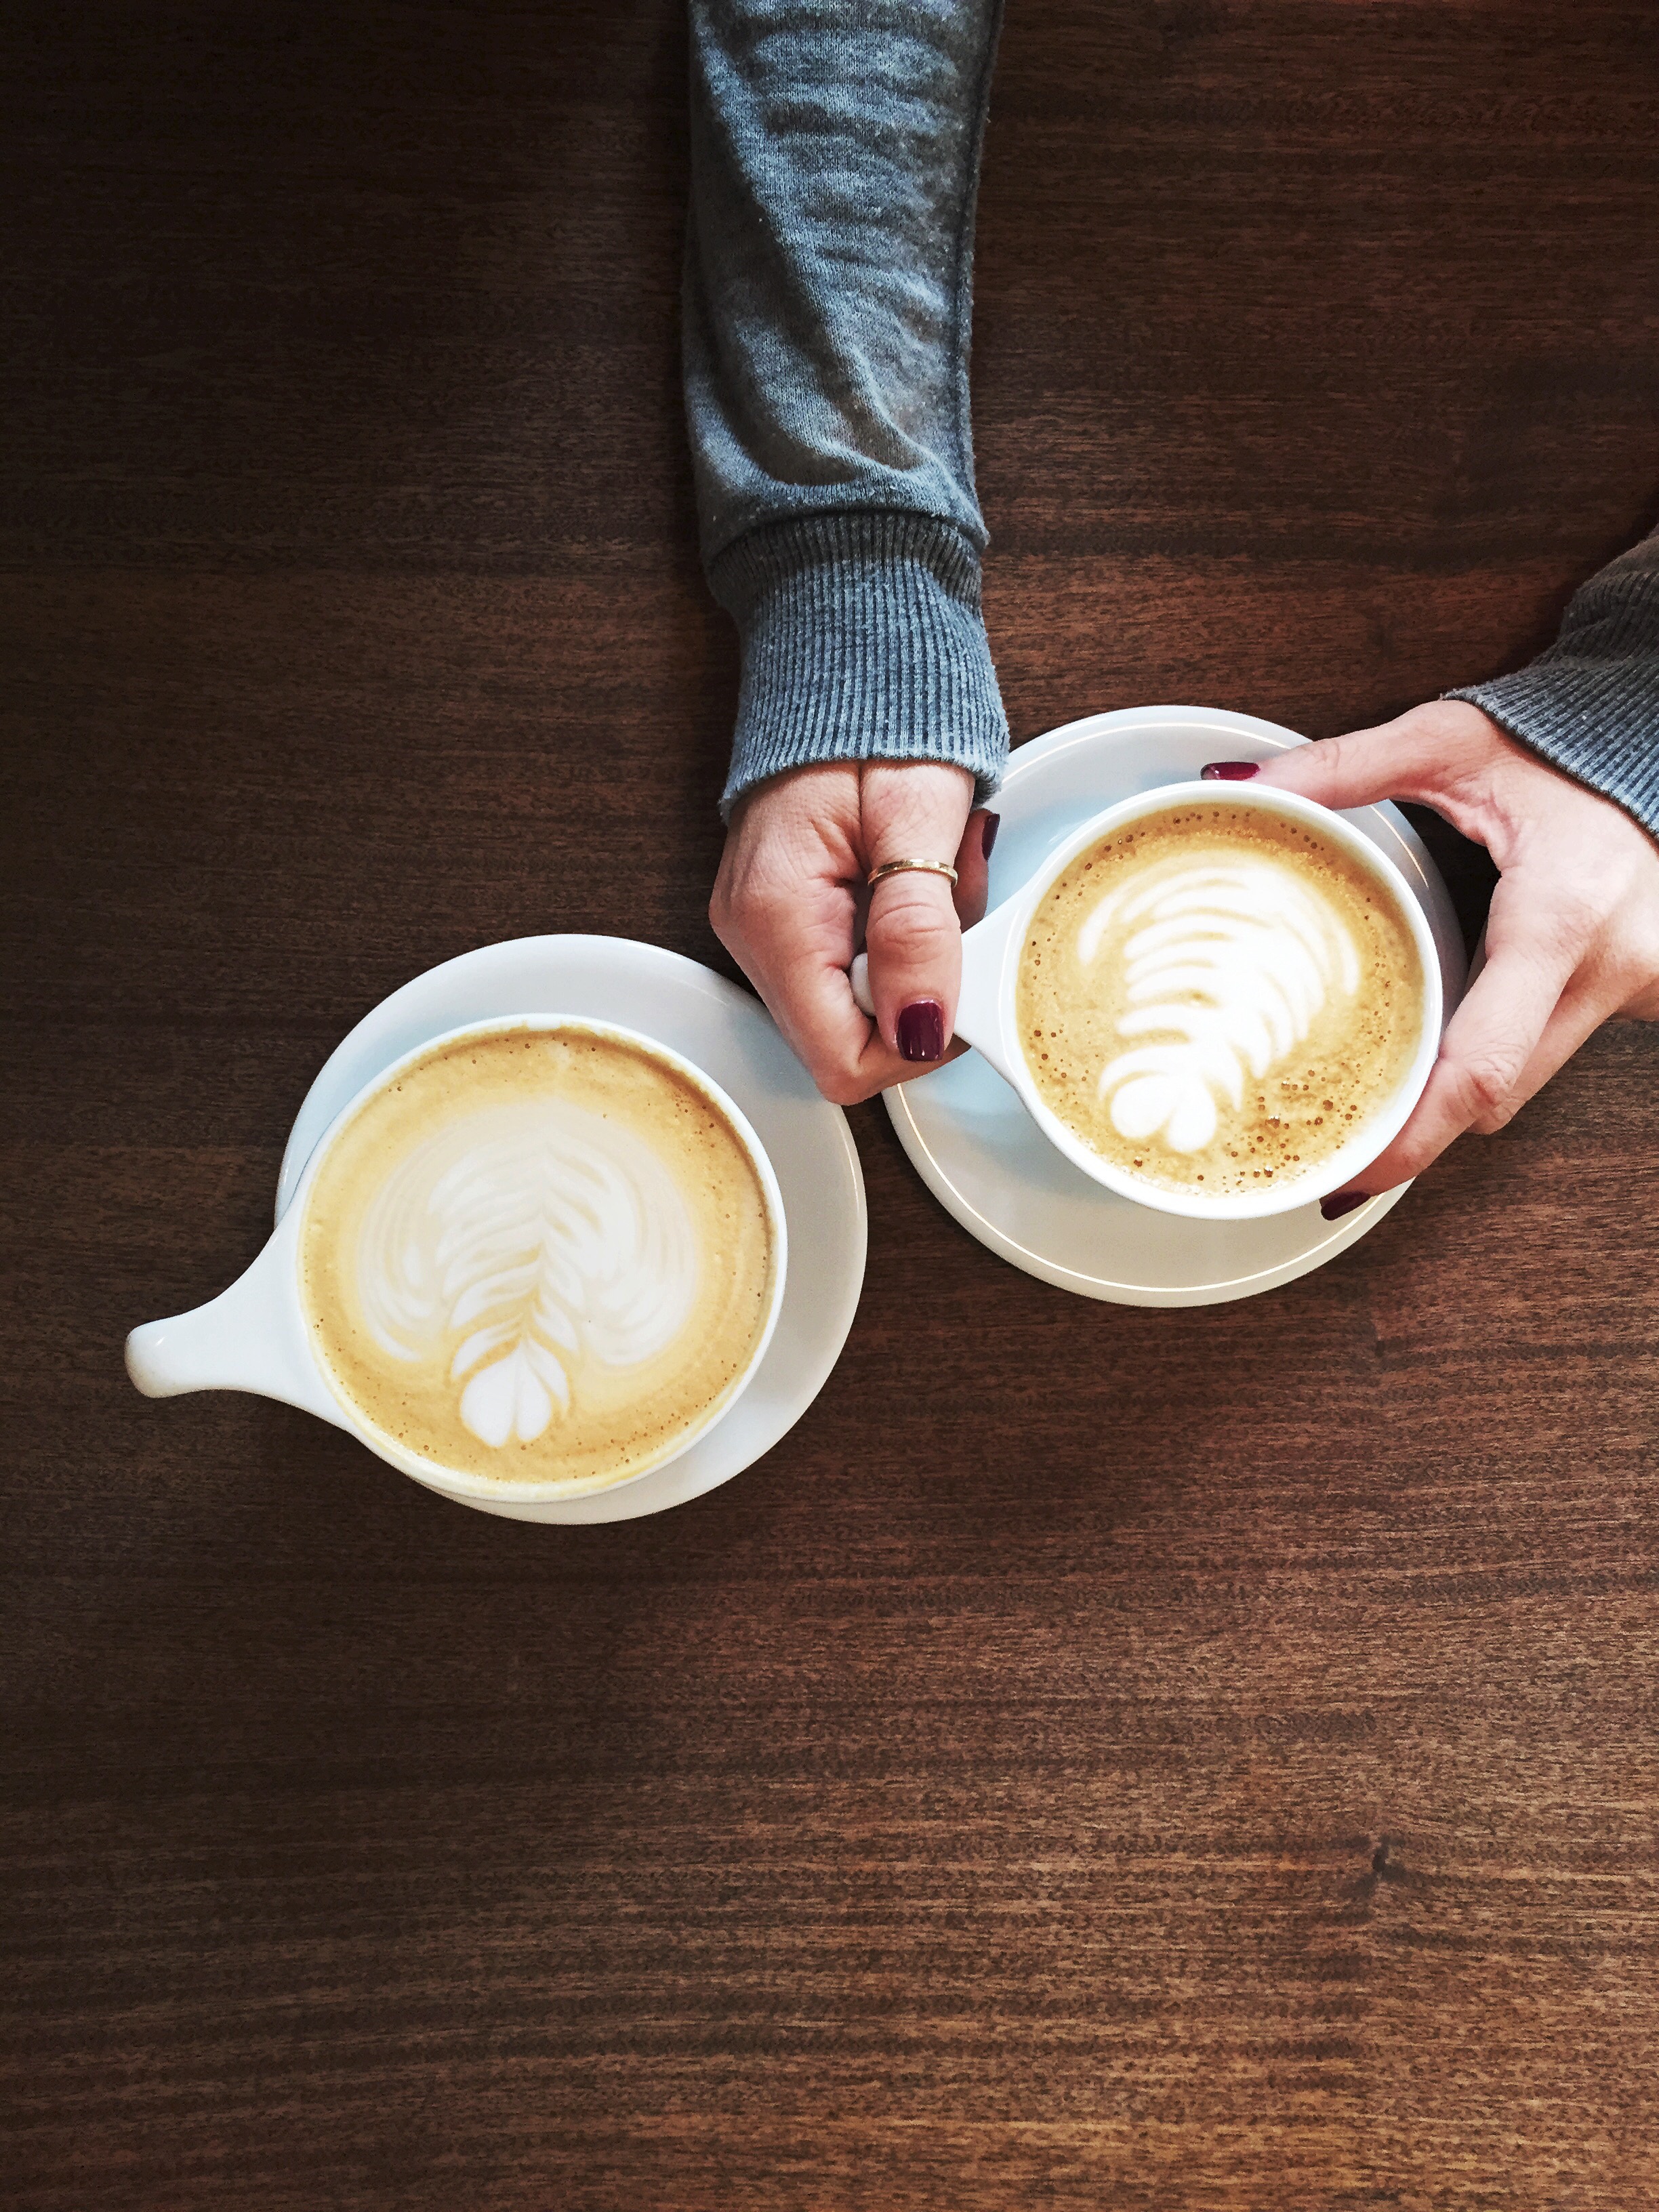
hand, cafe, coffee, morning, foam, cup, latte, cappuccino, food, produce, beverage, drink, breakfast, baking, mug, coffee cup, caffeine, hot, flavor